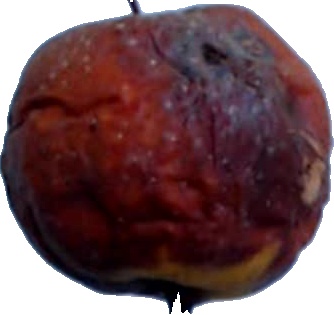
Label: apple_rotten_1